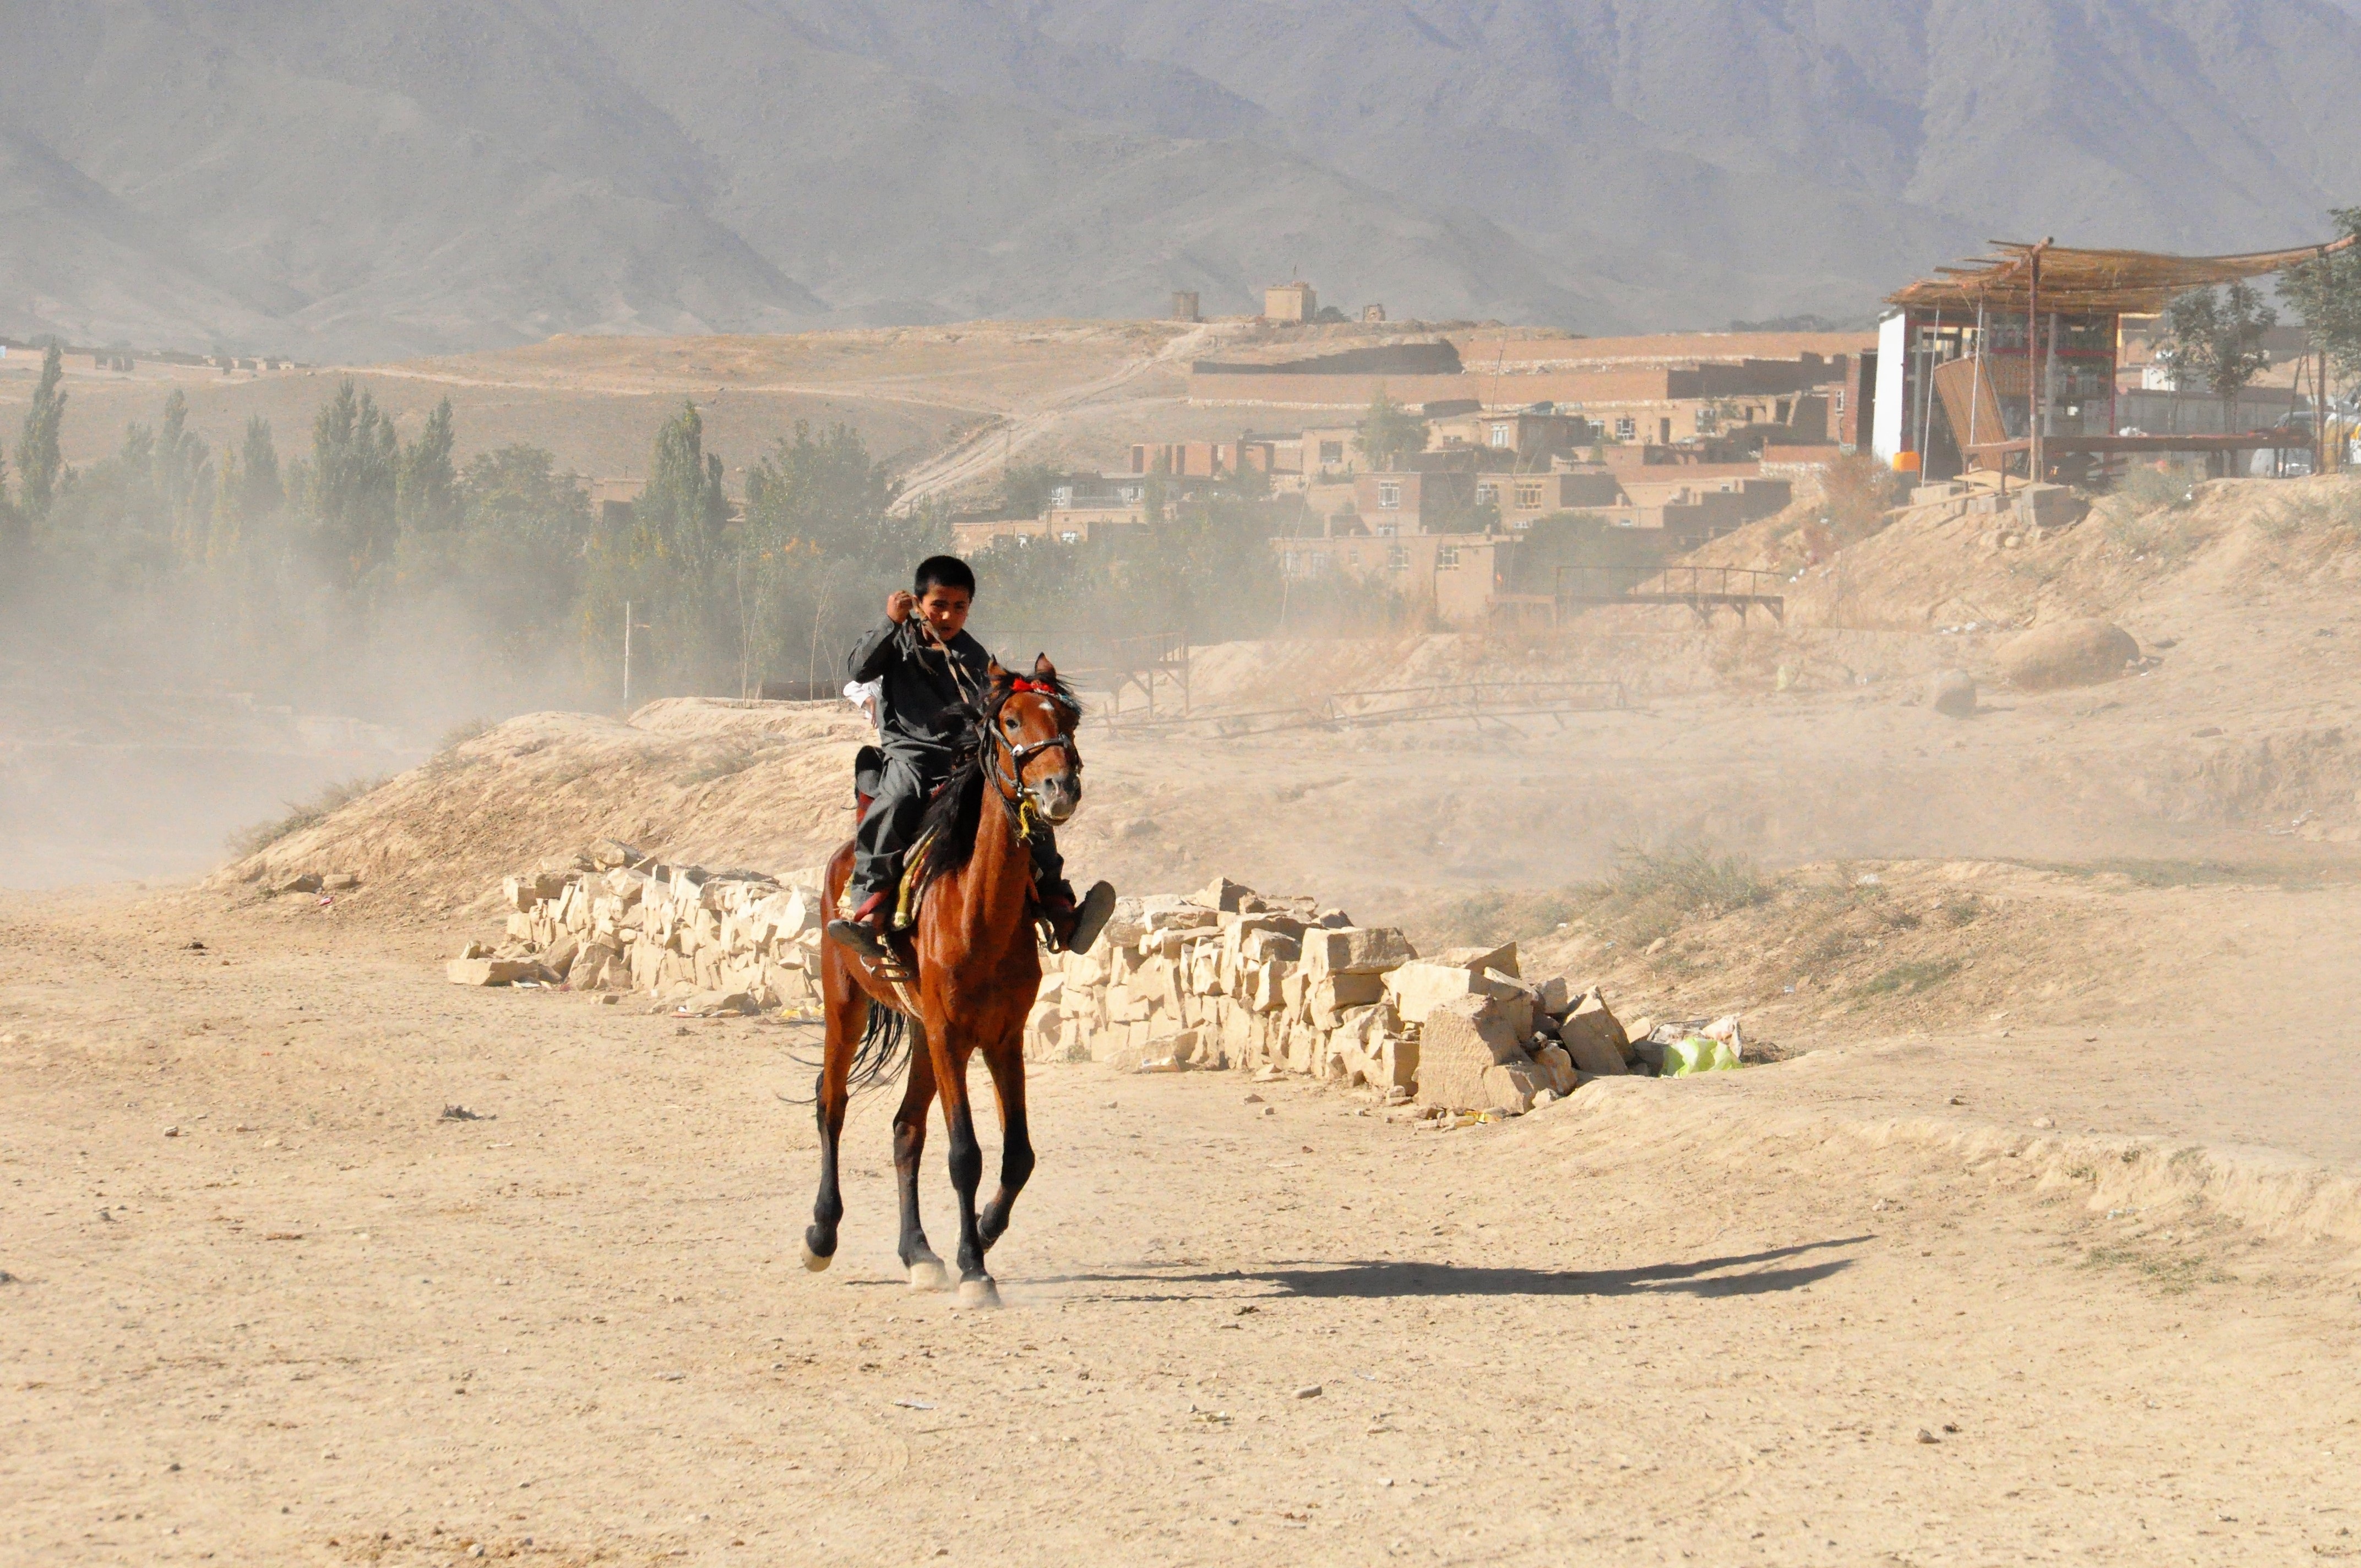
landscape, sand, desert, boy, animal, travel, horse, dust, ride, sahara, wadi, afghanistan, reiter, middle east, pack animal, natural environment, aeolian landform, horse like mammal